Dizzy Panic

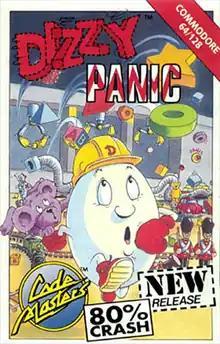
C64 cover art

Dizzy Panic is a puzzle video game published in 1990 by Codemasters for the Amstrad CPC, ZX Spectrum, Commodore 64, Master System, and Game Gear. The game is based on the "Dizzy" series and was designed by the Oliver Twins but was developed by Big Red Software. Gameplay involves moving a wall left and right so that falling shapes pass through the appropriately shaped holes in the wall.